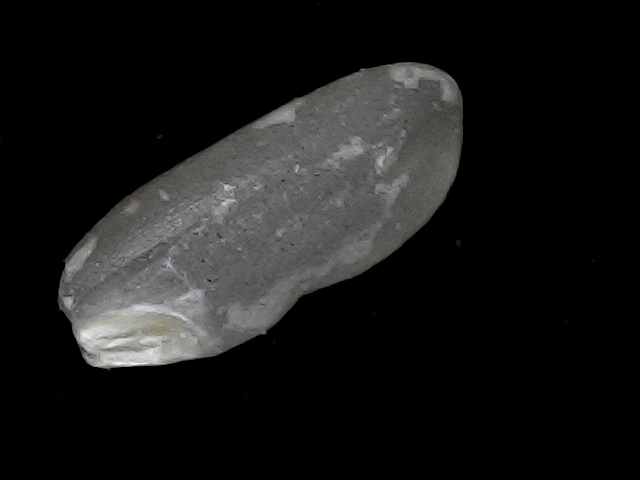
Rice variety: BD93